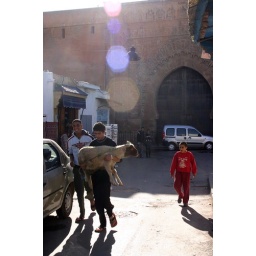
i love the boys face in the red. it is perfect.